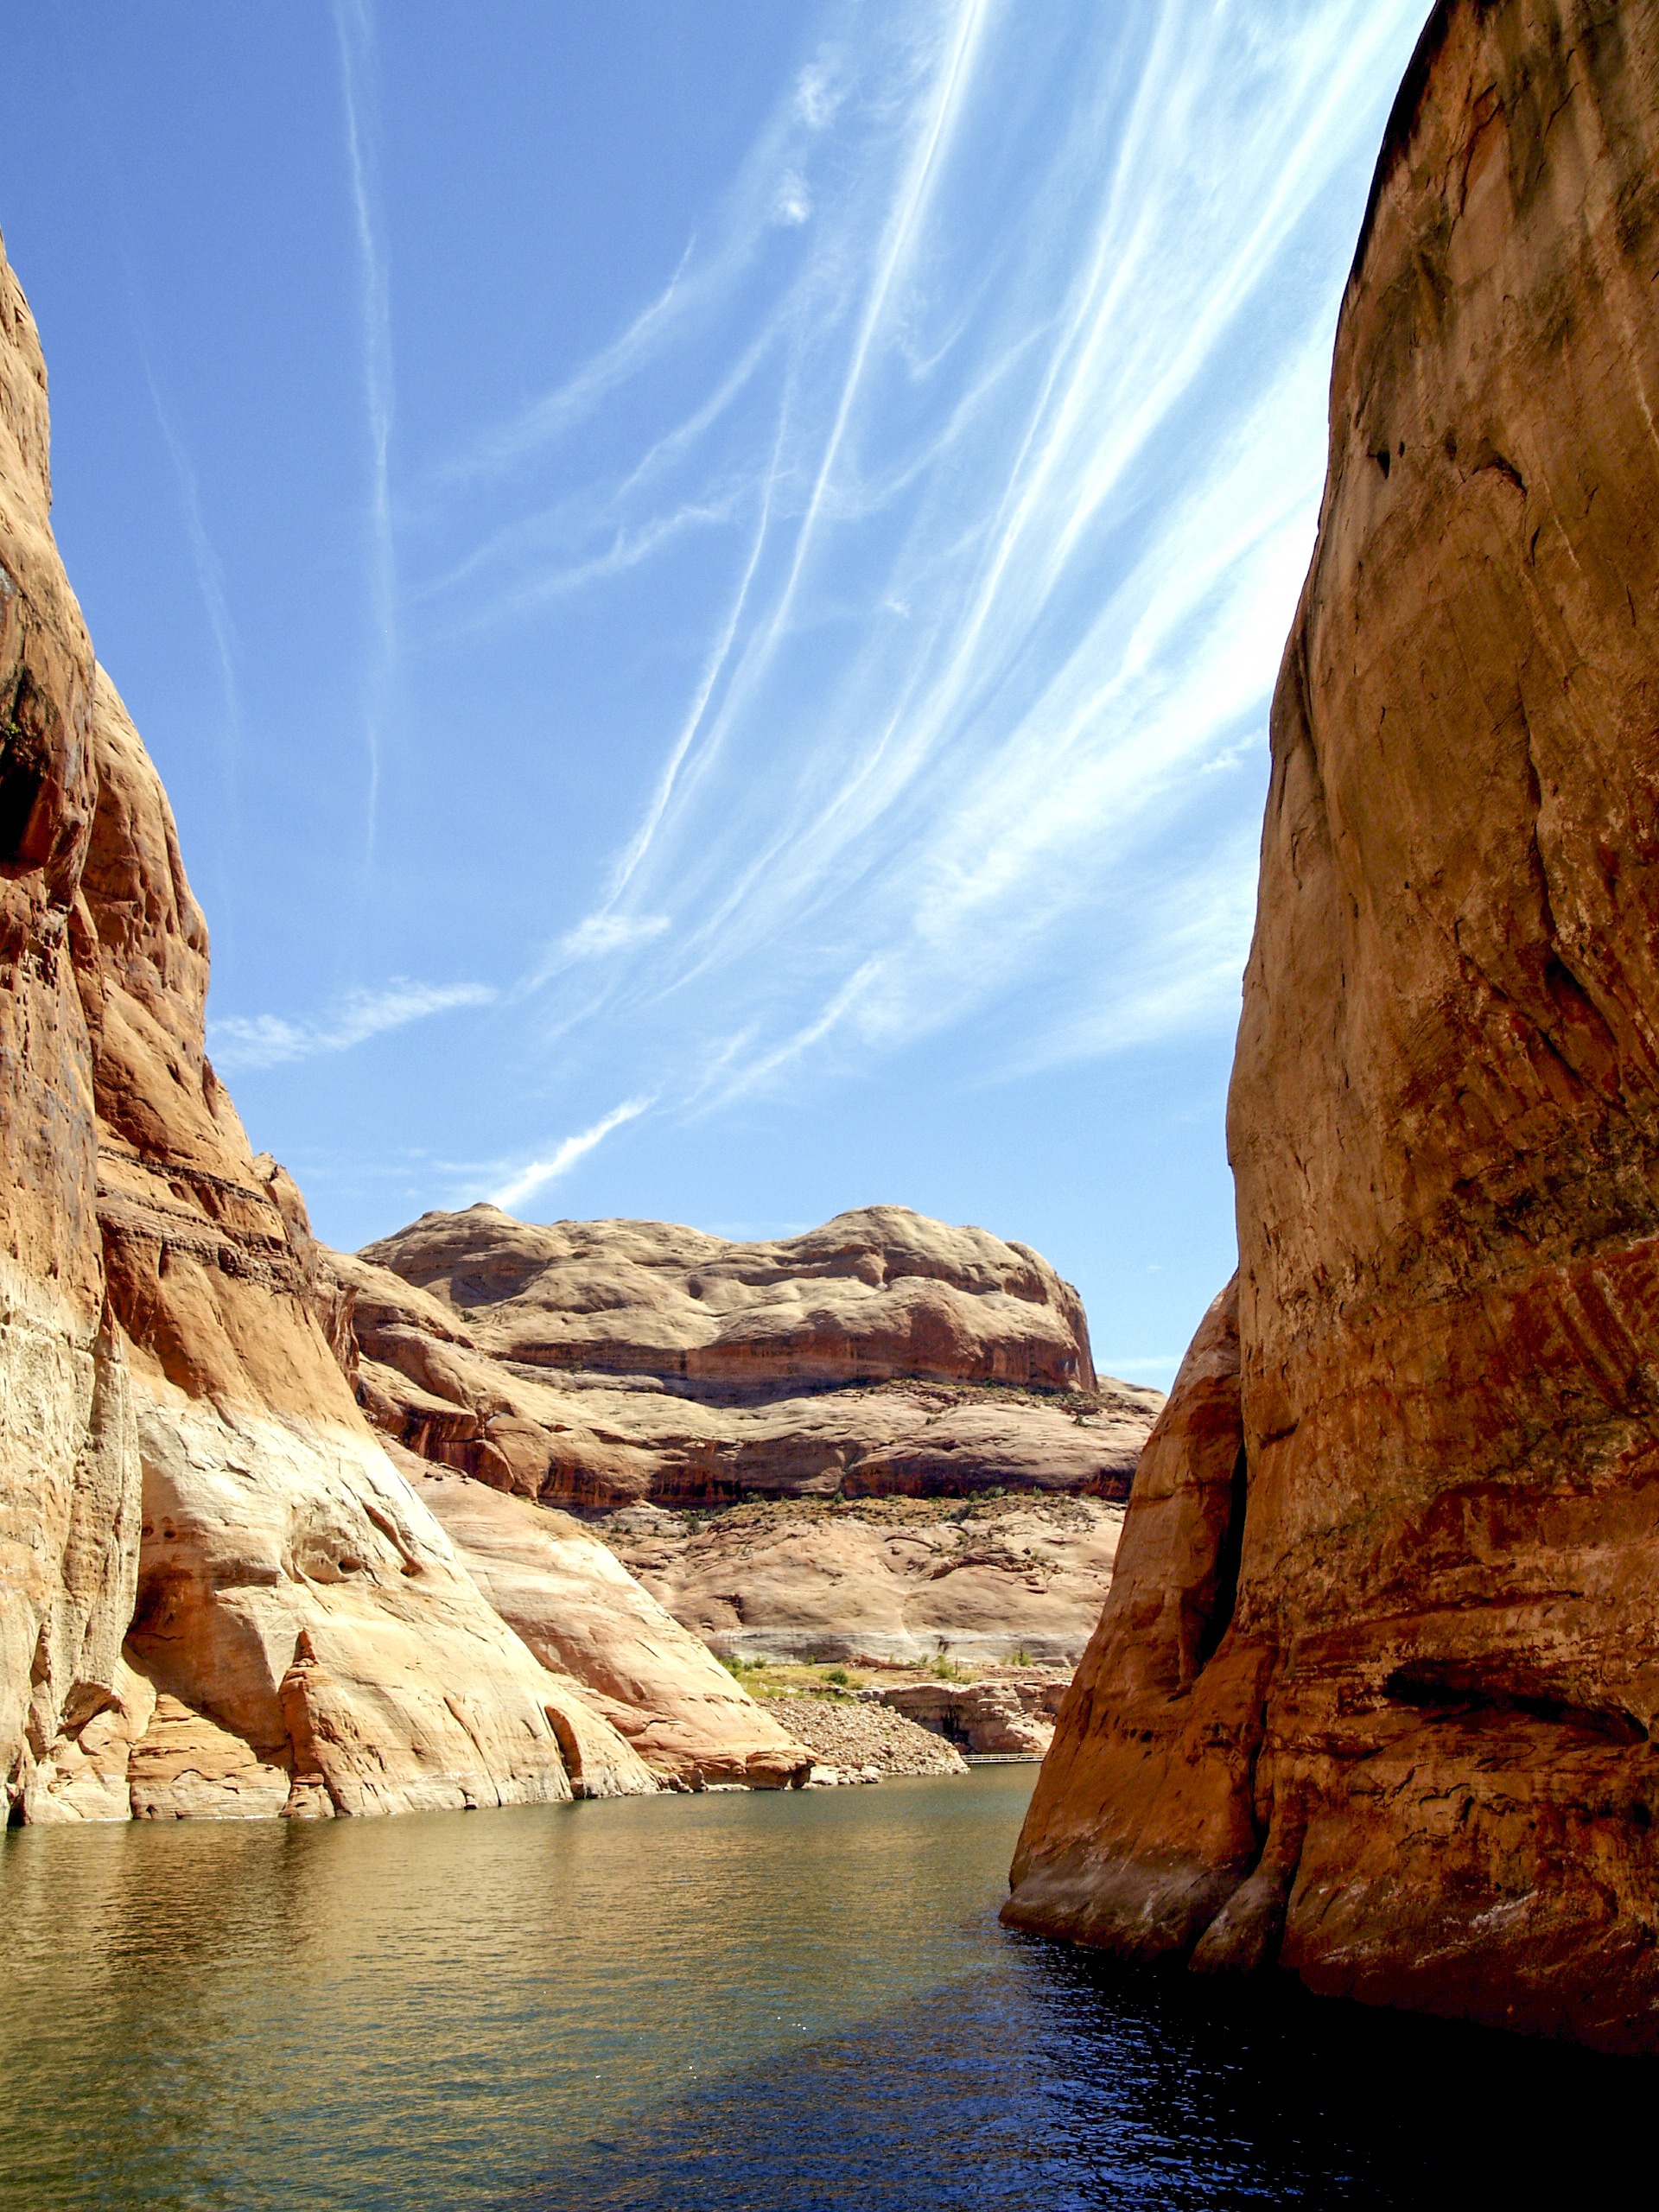
landscape, sea, coast, nature, outdoor, rock, wilderness, mountain, desert, valley, formation, dry, cliff, arch, scenery, usa, canyon, terrain, page, arizona, rocks, geology, badlands, hot, beautiful, tourist attraction, cape, wadi, landform, natural arch, water reservoir, lake powell, geographical feature